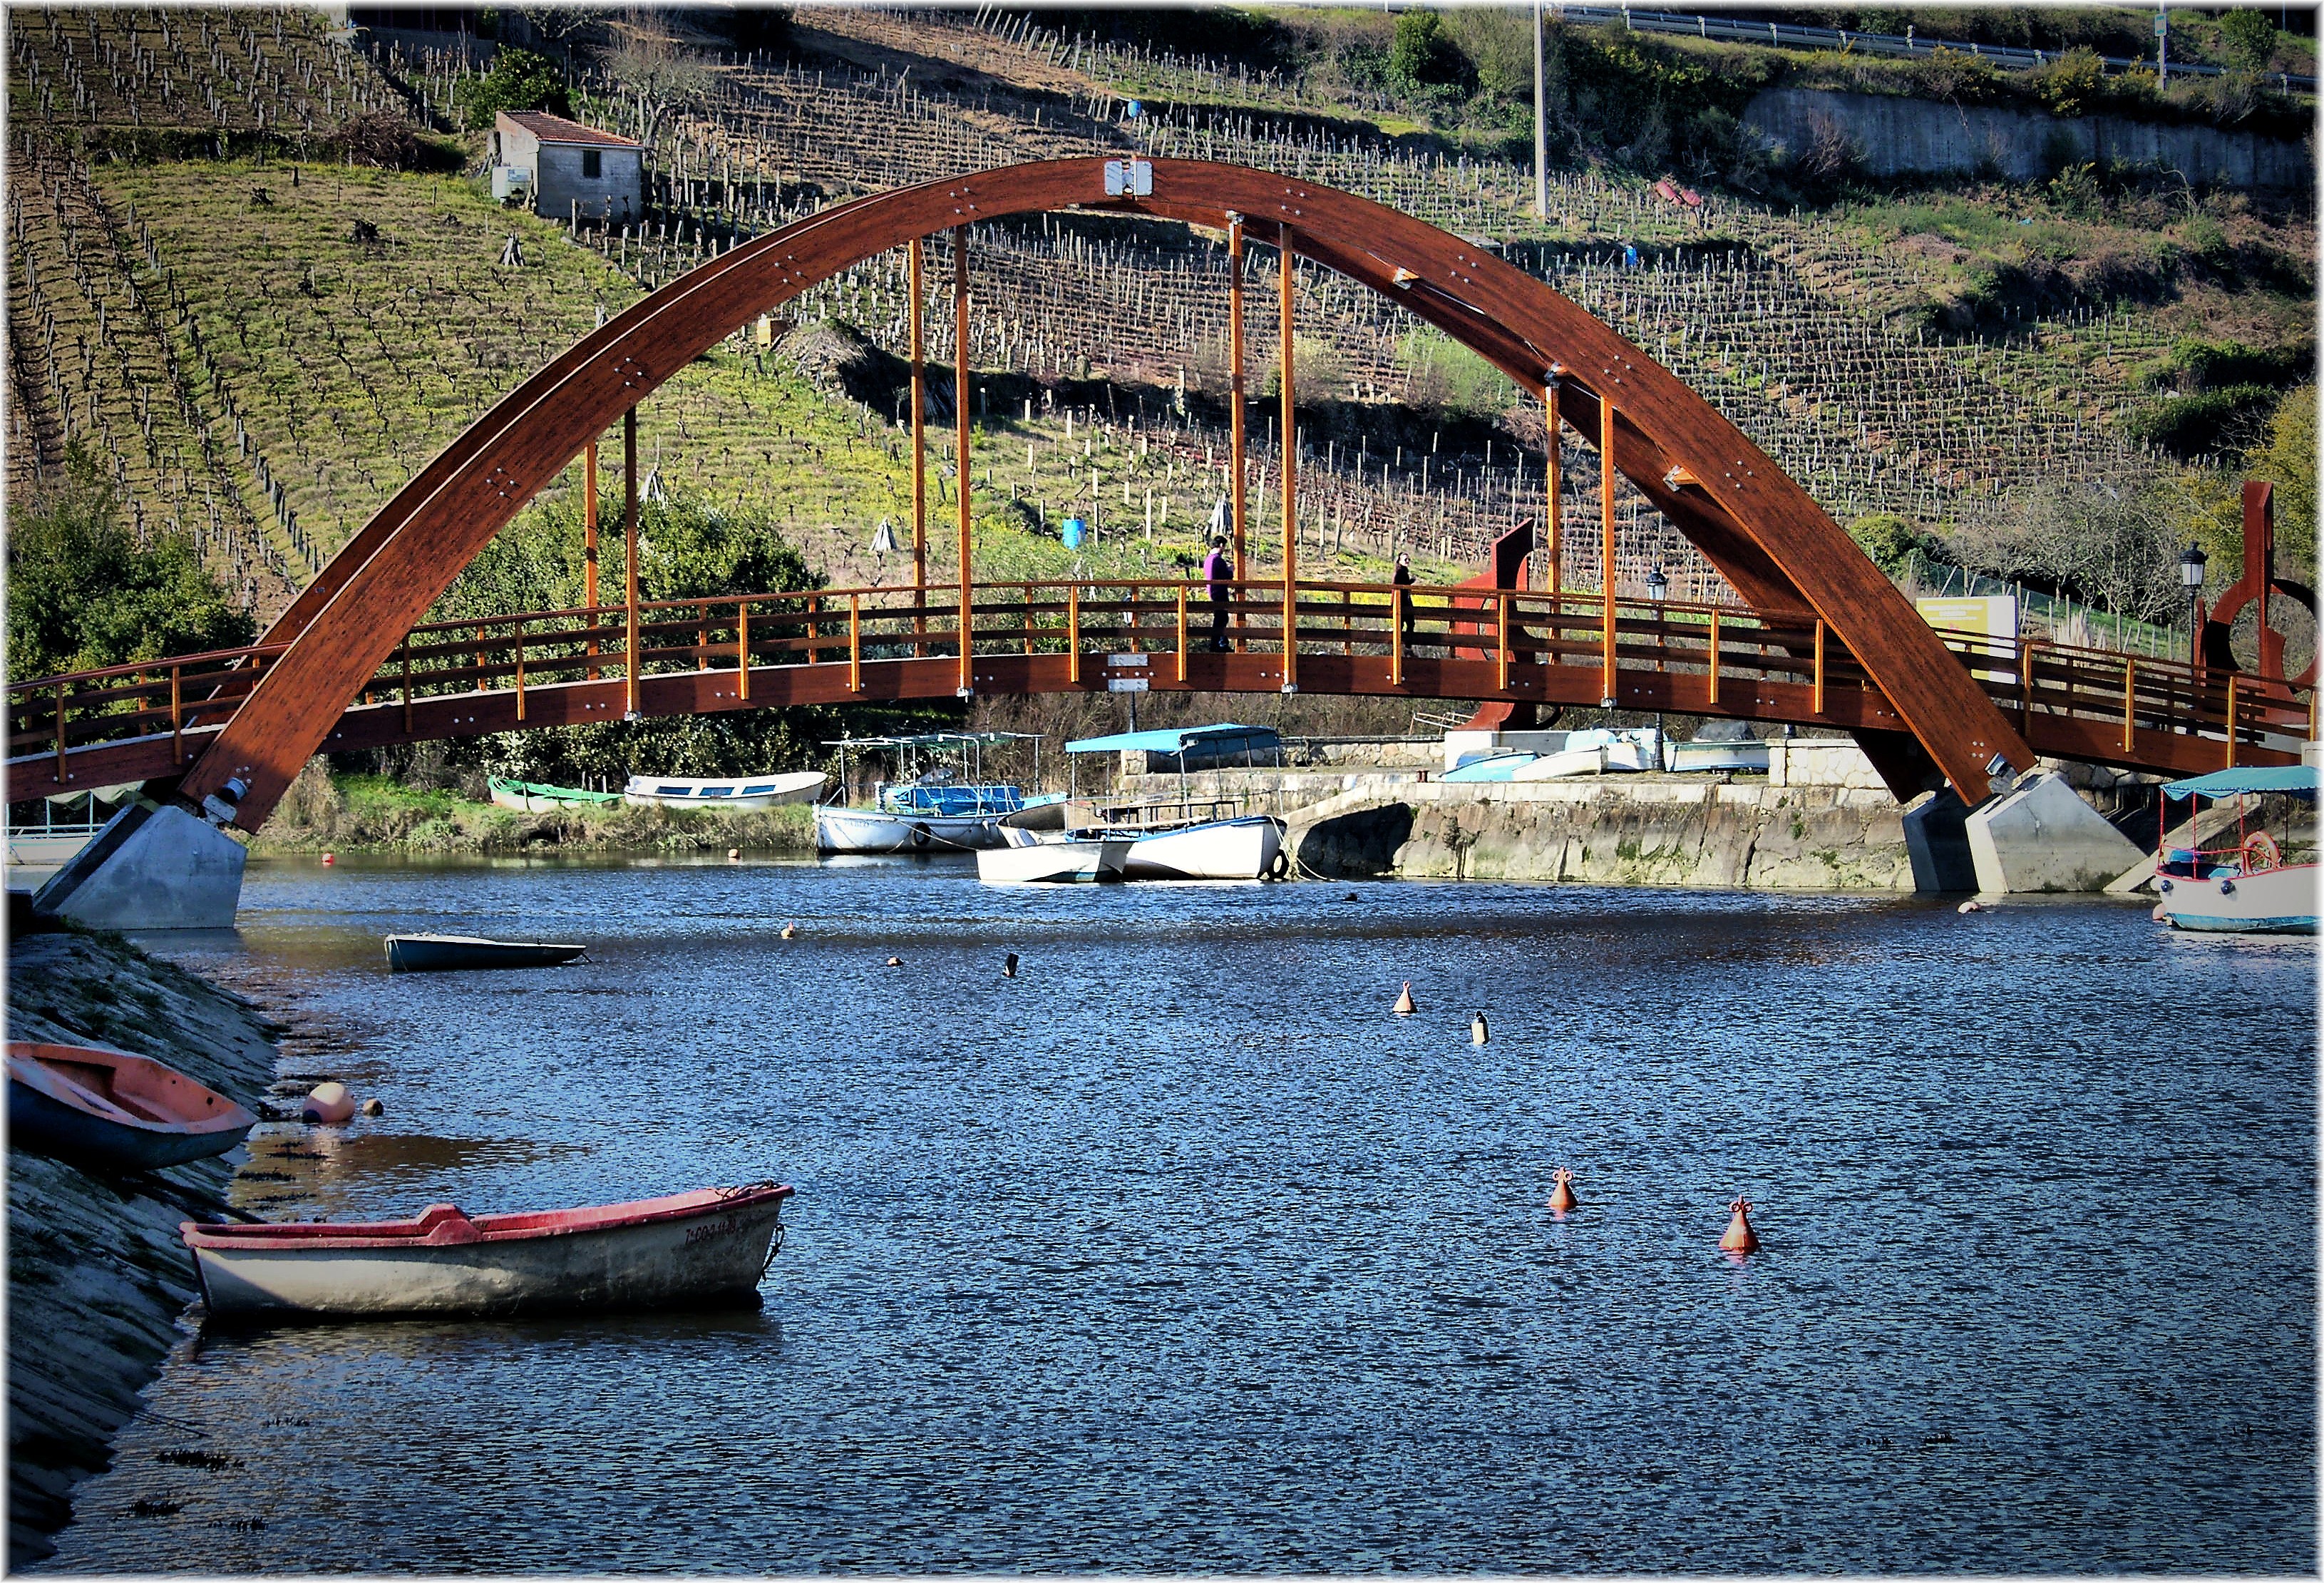
water, boat, bridge, river, vehicle, waterway, boating, mygearandme, thegalaxy, watercraft rowing